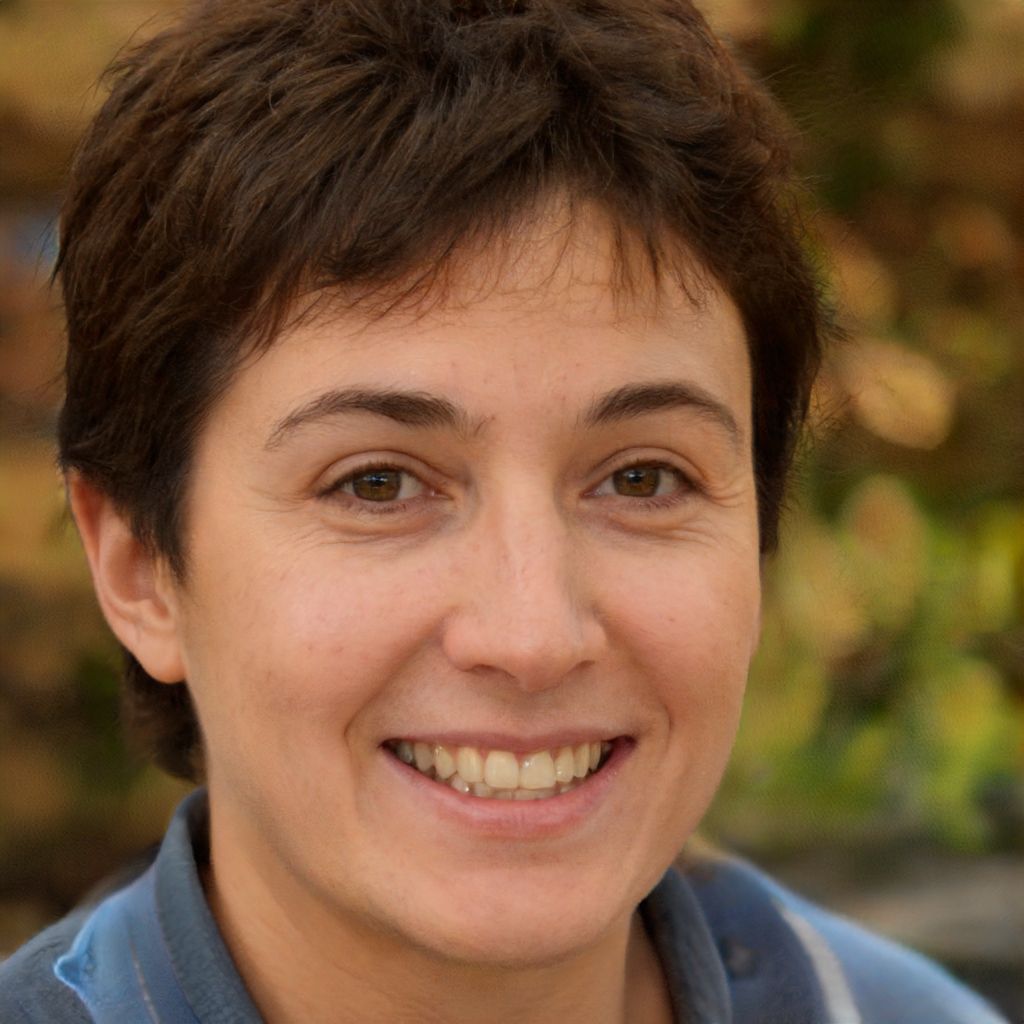
Gender: Female